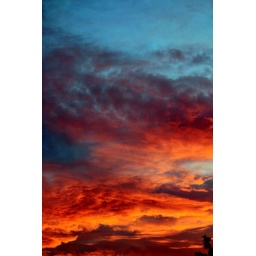
red sky at night, shepherd's delight...sky over south-east London of an evening.